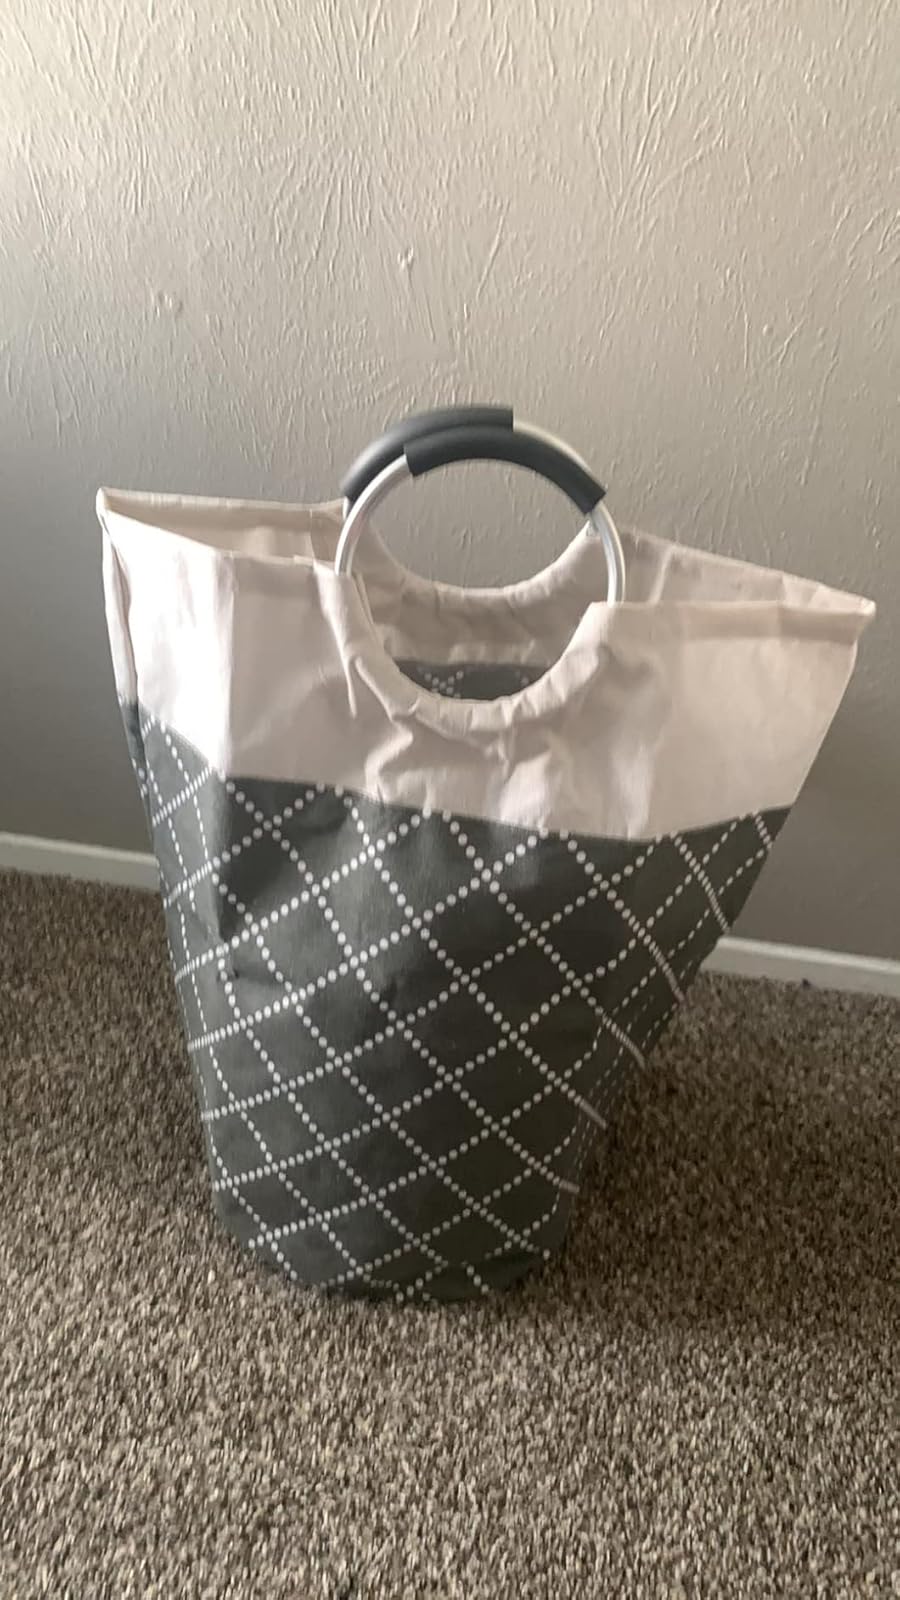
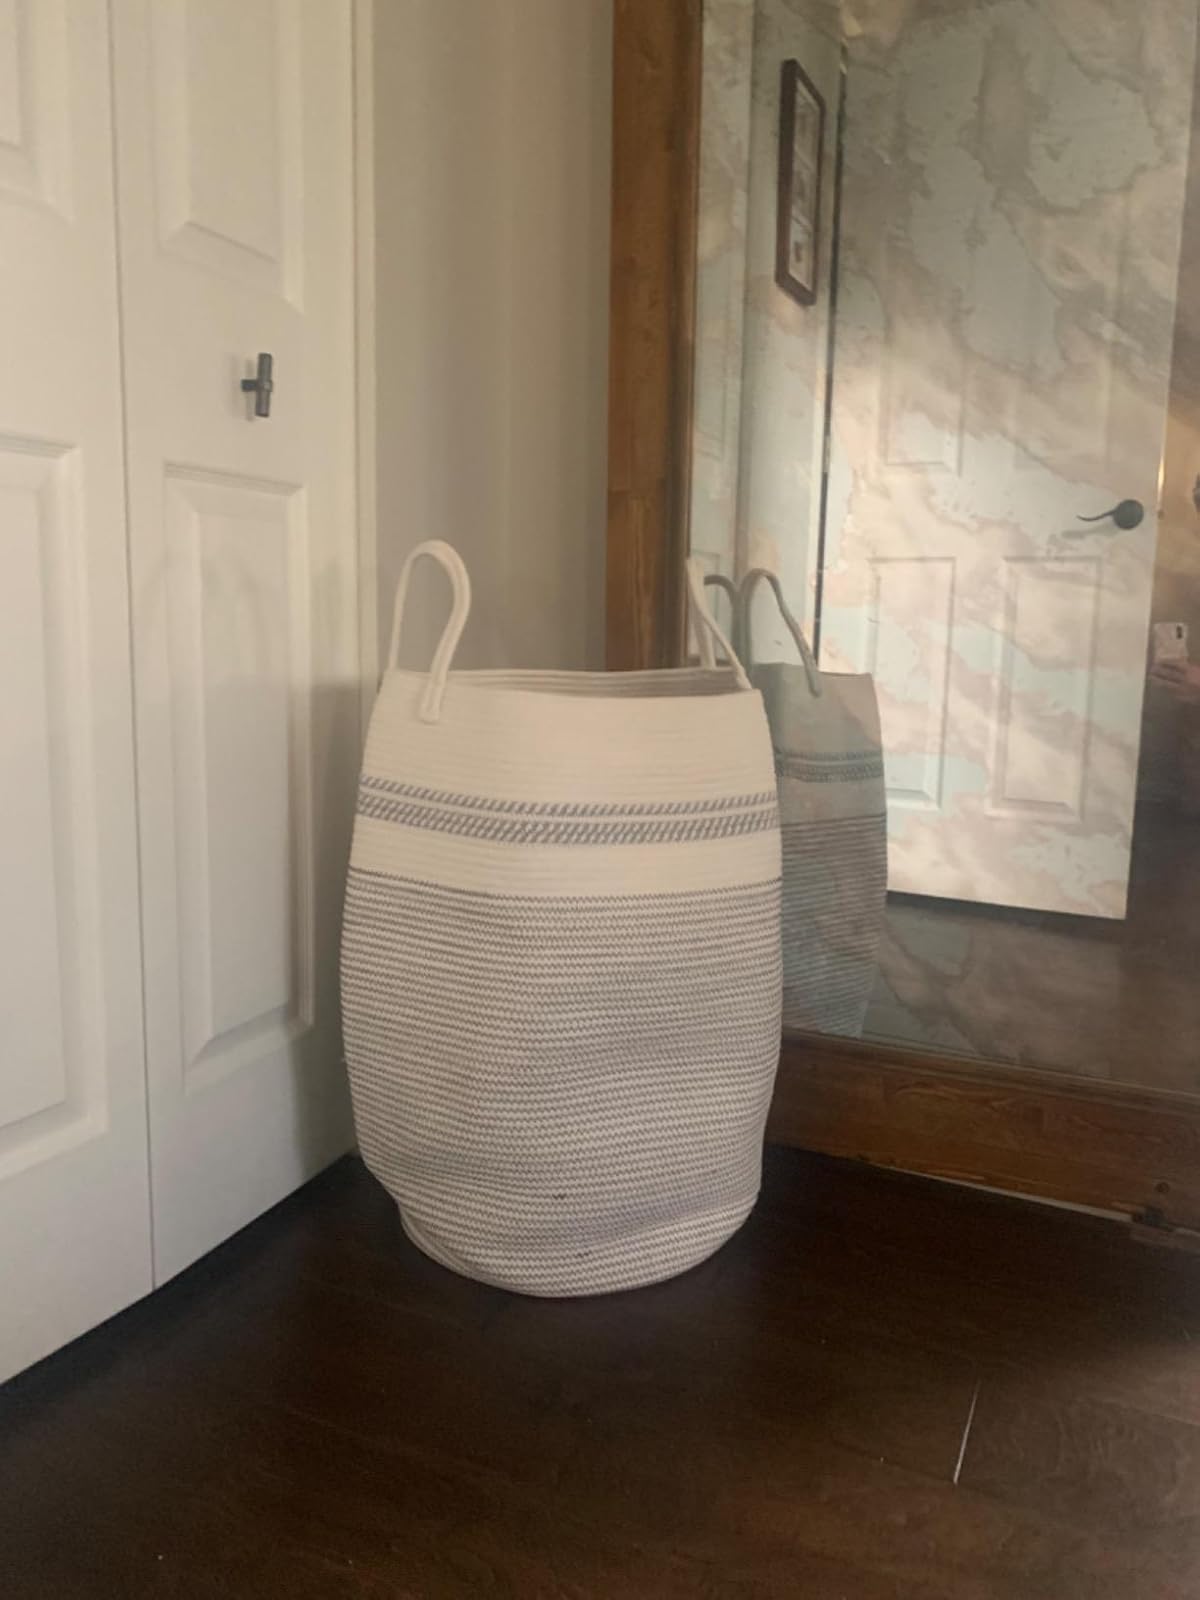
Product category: items_hamper
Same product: no